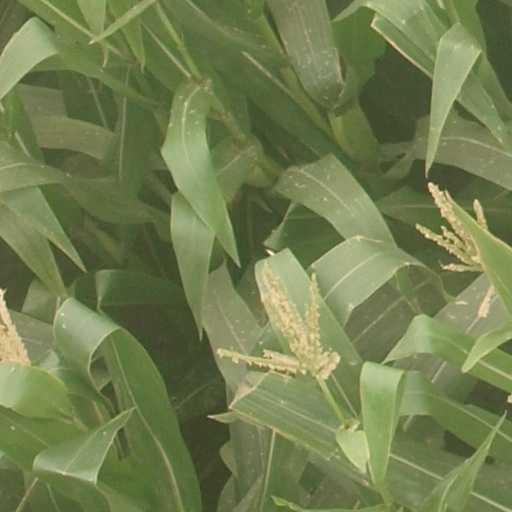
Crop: maize; corn